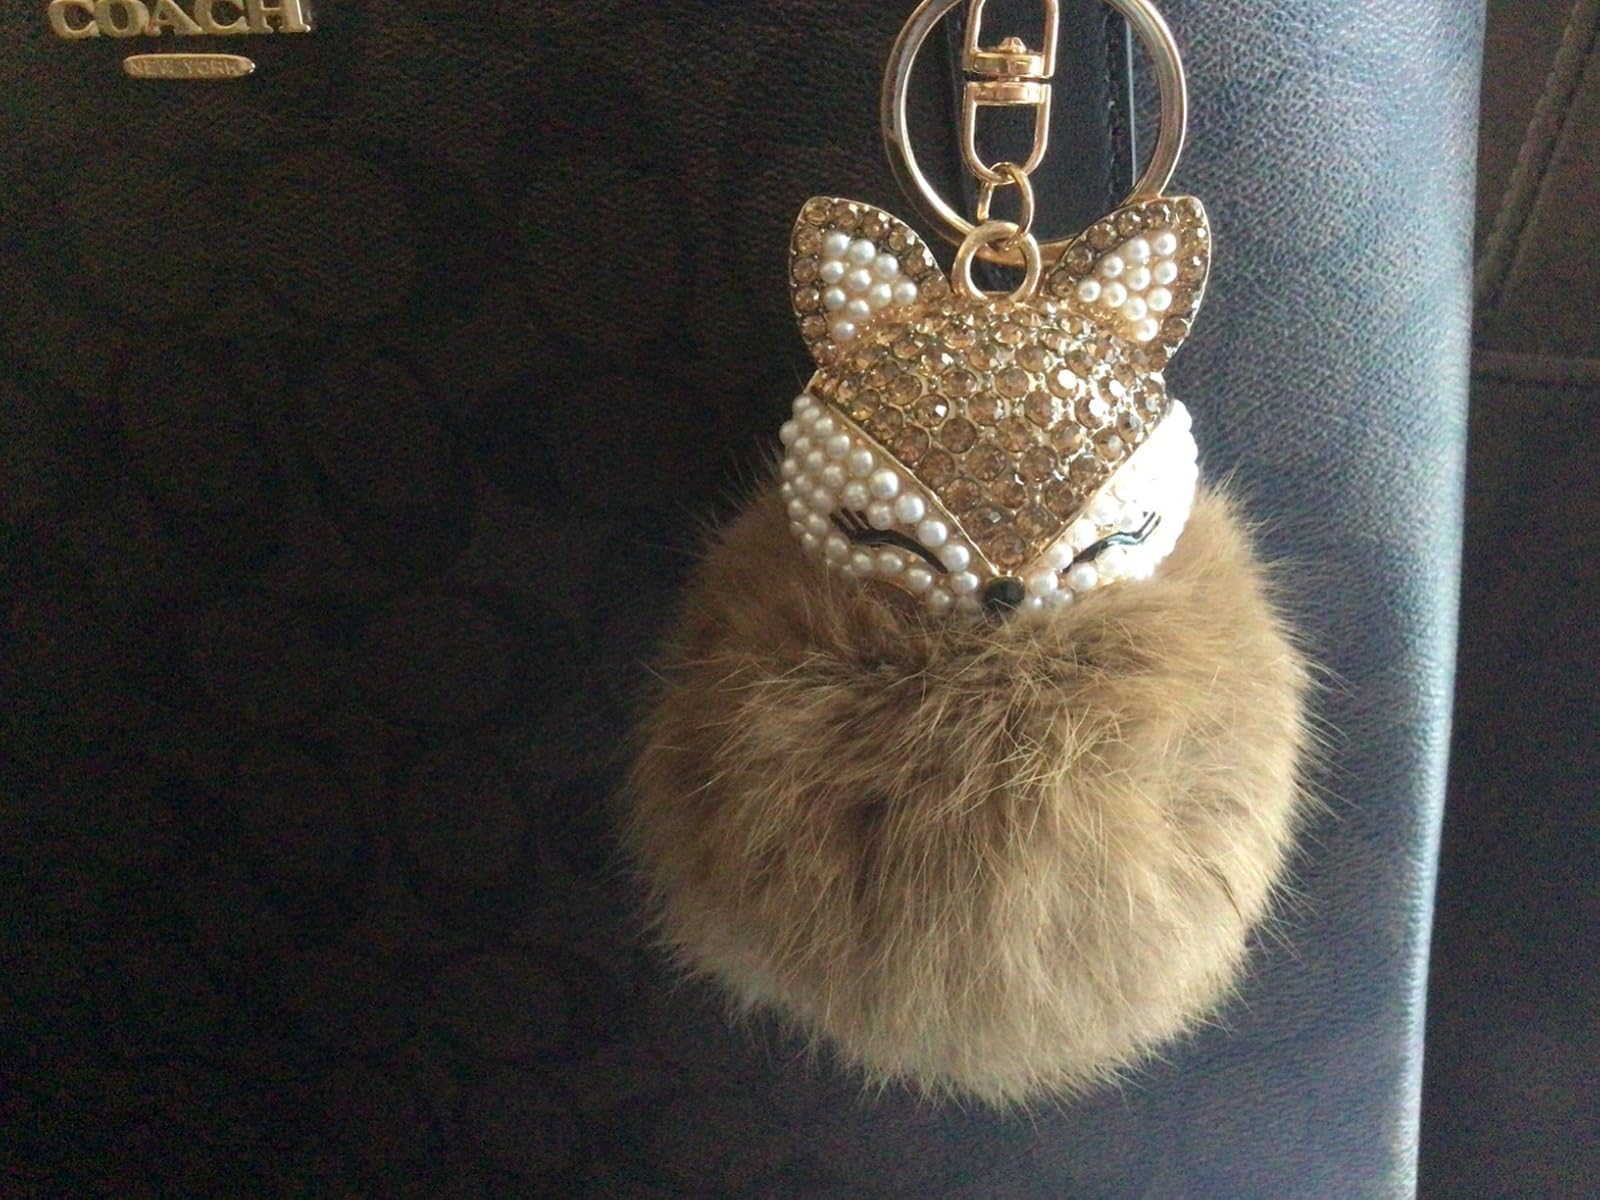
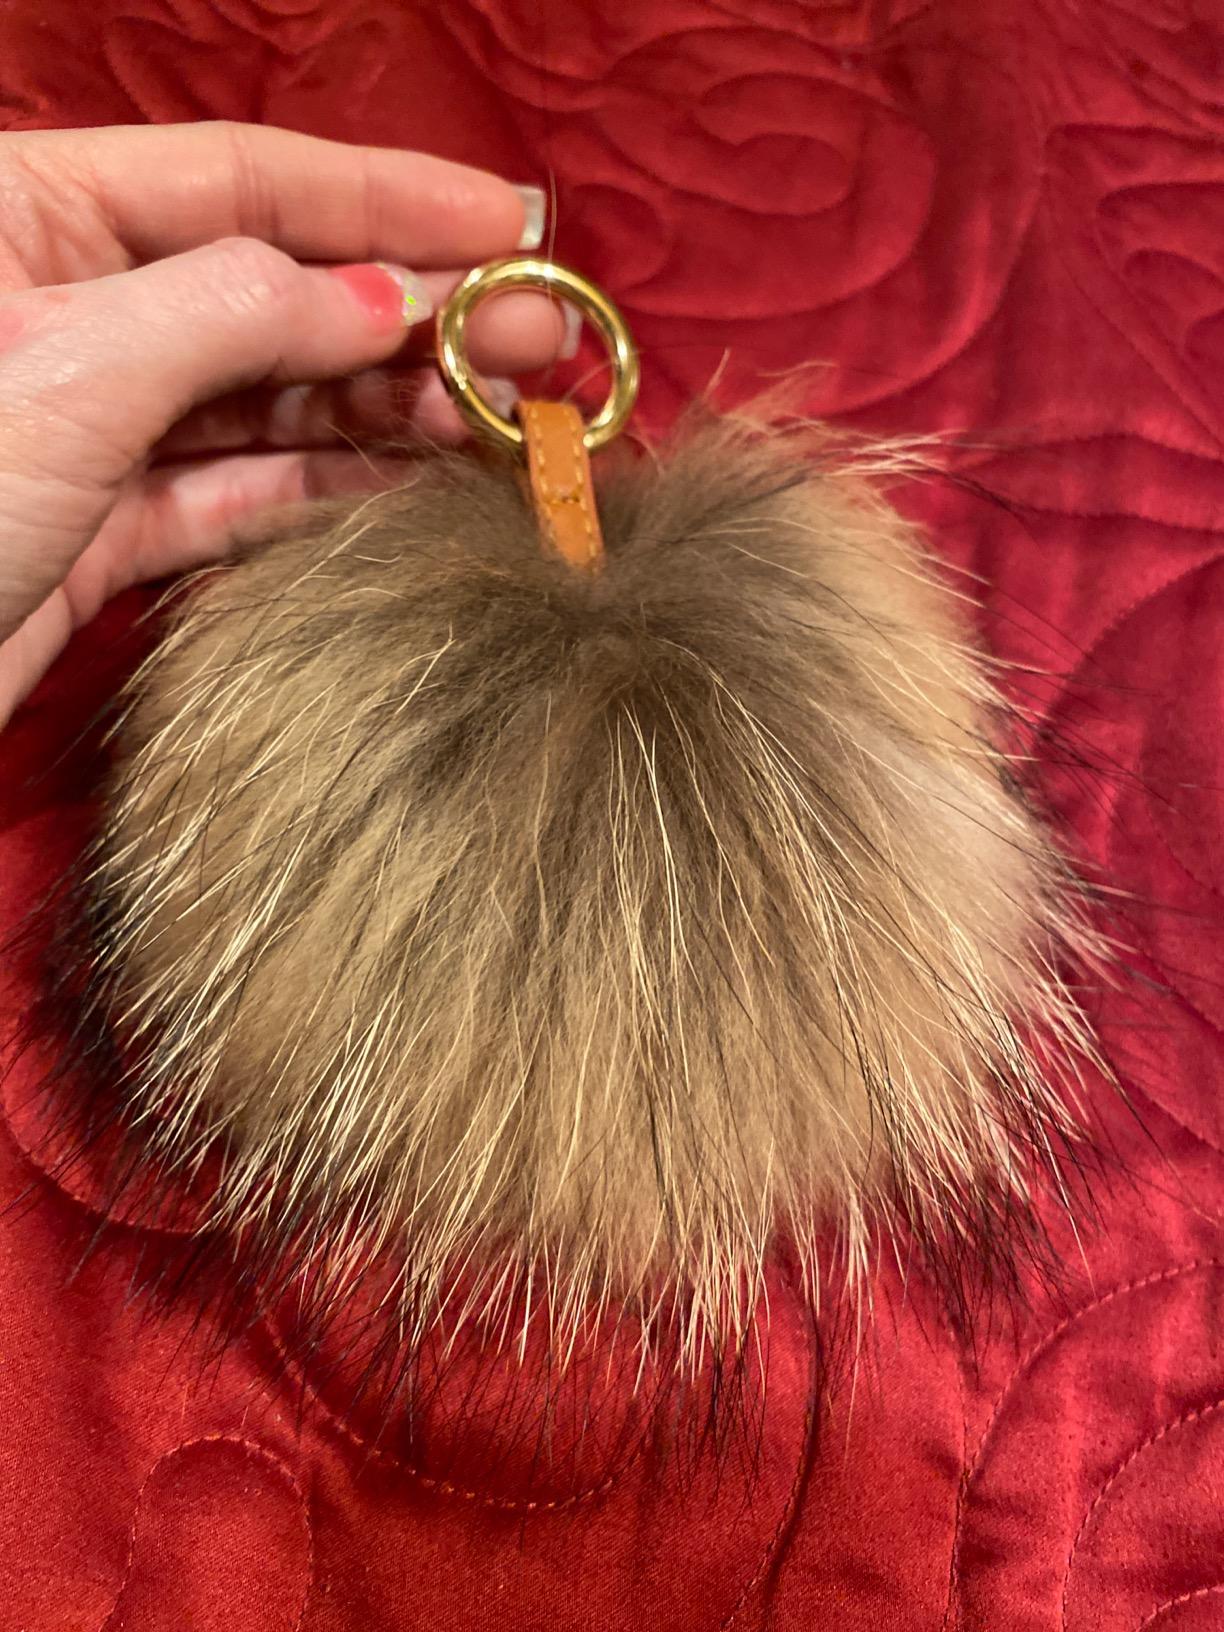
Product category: accessories_keychain
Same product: no